Helen Vinson

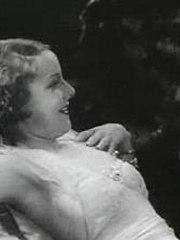
Vinson in "The Little Giant" (1933)

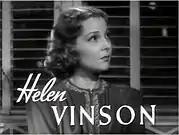
Vinson in "Beyond Tomorrow" (1940)

Vinson's pre-Code screen roles often featured her as the 'other' woman with an active romantic life. Her first film role was "Jewel Robbery" (1932), which starred William Powell and Kay Francis. She appeared as Doris Delafield in "The Kennel Murder Case", starring Powell as Philo Vance. One of her memorable roles was in "The Wedding Night" (1935), when she played the wife of Gary Cooper's character and the rival of Anna Sten, in a story about the Connecticut tobacco fields. In the RKO film "In Name Only" (1939), she was cast as the treacherous friend of Carole Lombard, Kay Francis and Cary Grant's characters. She played an undercover federal agent posing as a femme fatale opposite Richard Cromwell in the anti-Nazi drama "Enemy Agent" (1940). She followed that role with that of Helen Draque in "The Thin Man Goes Home".